Juan de Canaveris

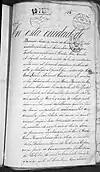
record about the correct location of the Canaveris Esparza family home

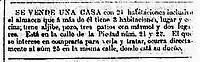
announcement of the sale of his property in 1857

Juan Canaveris was married to Catalina Bernarda de Esparza, a noble maiden, daughter of Juan Miguel de Esparza and María Eugenia Sánchez. His wedding was celebrated on May 4, 1772, in the Cathedral of Buenos Aires by José Antonio Acosta, a distinguished parish priest of the city.